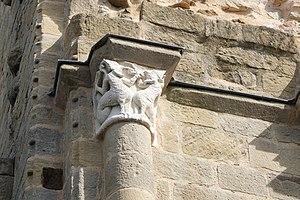
Église Notre-Dame d'Albignac, (ClasséInscrit, 19721972) This building is en partie classé, en partie inscrit au titre des Monuments Historiques. It is indexed in the Base Mérimée, a database of architectural heritage maintained by the French Ministry of Culture,